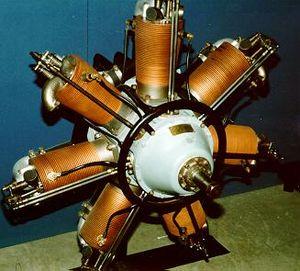
All British Company fut fondée en 1912 à Hersham, Surrey, par Ronald Charteris. Devenue ABC Motors Ltd en 1914, avec pour ingénieur en chef Granville Bradshaw, elle s’installa à Walton-on-Thames et produira durant la guerre des moteurs d’avion et de motocyclettes pour l’armée britannique. En 1919 la firme Sopwith Aviation Company, qui cherchait à diversifier ses activités, acheta ABC Motors. C’est donc au sein de Sopwith Aviation & Engineering Company Ltd, à Kingston-upon-Thames, que fut développé la fameuse motocyclette Sopwith-ABC, qui fut produite sous licence en France entre 1920 et 1924 par Gnome et Rhône.